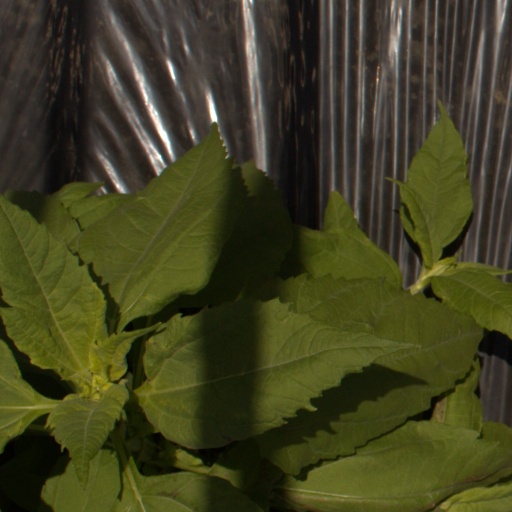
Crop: Jerusalem artichoke